Mount Dromedary (Antarctica)

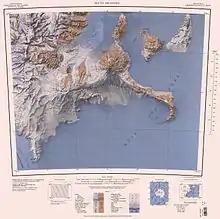
Mount Dromedary in northwest of map

Discovered by the British National Antarctic Expedition (BrNAE; 1901–04) which named it for Sir Alfred Bray Kempe, at that time Treasurer of the Royal Society.